Hostile City Showdown (1994)

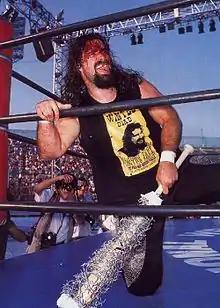
The event featured the ECW debut of then-WCW employee Cactus Jack in the main event.

On the May 31 episode of "Hardcore TV", Paul E. Dangerously proclaimed that Sabu would face Atsushi Onita from Frontier Martial-Arts Wrestling in a major main event at Hostile City Showdown until someone informed Dangerously that Sabu's opponent would not be Onita. Later that night, it was revealed that Sabu would face World Championship Wrestling's Cactus Jack at the event.